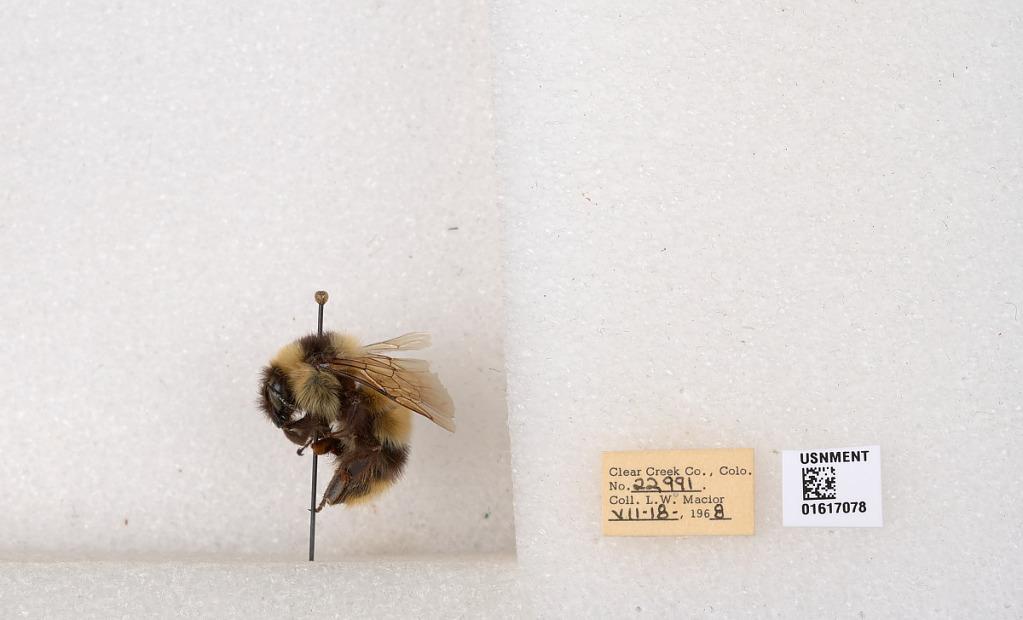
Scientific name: Bombus kirbyellus
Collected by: L. Macior
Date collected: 1968-7-18
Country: United States
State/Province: Colorado
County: Clear Creek
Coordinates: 39.6891, -105.644